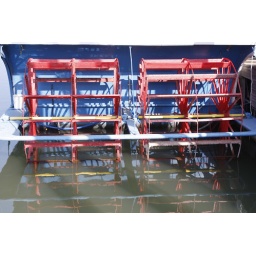
An old river boat docked on the Sacramento River in Sacramento, California.